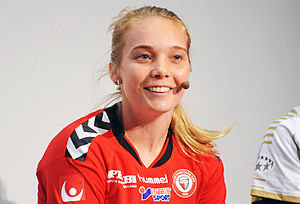
Margrét Lára Viðarsdóttir
Margrét Lára i april 2015
Margrét Lára Viðarsdóttir er en islandsk fodboldspiller, der spiller som angribsspiller for Valur i den islandske Úrvalsdeild. Hun spiller også for Islands kvindefodboldlandshold og har rekorden som den spiller der gennem alle tider har scoret flest mål for landsholdet. Hun spillede for Island til europamesterskaberne i 2009 og 2013. I hendes klubkarriere har hun bl.a. spillet for ÍBV og Valur i Úrvalsdeild, Duisburg og Turbine Potsdam i den tyske Bundesliga og for Linköpings og Kristianstads DFF i den svenske Damallsvenskan.